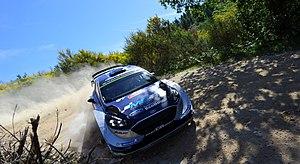
Ott Tänak, né le 15 octobre 1987 dans la commune de Kärla, sur l'île de Saaremaa, en Estonie, est un pilote de rallye estonien. Il remporte sa première victoire en 2017 lors du rallye de Sardaigne sur une Ford Fiesta WRC, de l'écurie M-Sport. Son copilote actuel est Martin Järveoja. En 2018, il quitte M-Sport pour s'engager avec Toyota. Écurie avec laquelle il devient champion du monde en 2019. Ott Tänak a annoncé qu'il quittait Toyota pour rejoindre Hyundai en 2020 et ce au moins jusqu'en 2021.